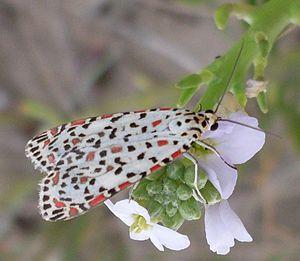
Cet article recense les hétérocères de l'île de La Réunion.
Utetheisa pulchelloides est une espèce de lépidoptères de la famille des Arctiidae ou des Erebidae selon les classifications.